Migry Zur Campanile

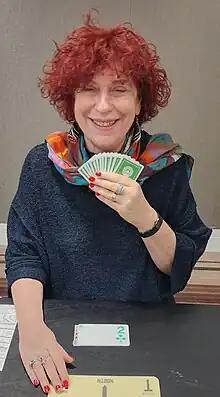
Migry Zur Campanile at a bridge table

Migry Zur Campanile is a World champion bridge player, an American Contract Bridge League (ACBL) Grand Life Master, and winner of multiple ACBL national titles. Born in Romania, Migry now lives in America.